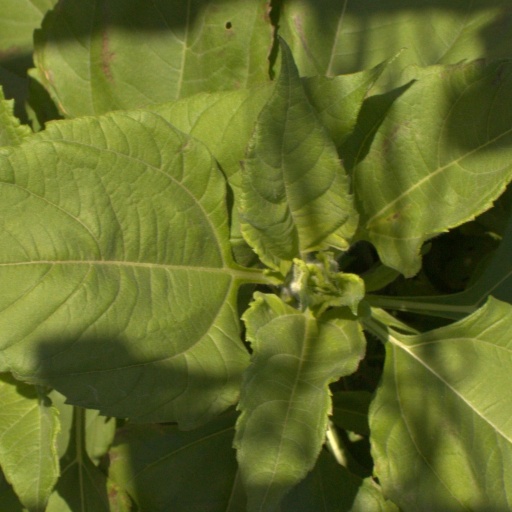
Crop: Jerusalem artichoke